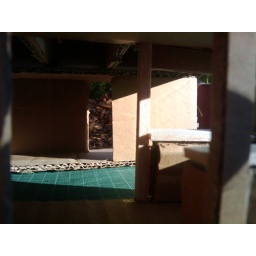
East door (main entrance), kitchen on right, living in front, bathroom behind far wall.